Weiss WM-21 Sólyom

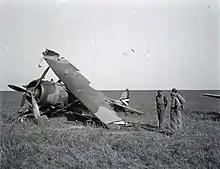
A crashed WM-21 Sólyom in Pécs 1941

During the invasion of Yugoslavia, none of the WM-21s were lost in combat, but one was lost in an accident. From June 1941 they were used to support Hungarian Army units in Ukraine, and then against Soviet partisans. They lost another WM-21 on June 29, when the war against the Soviet Union was intensifying. Around 80 aircraft were also transferred to duties as trainers, as they were removed from operational use, until 1945.